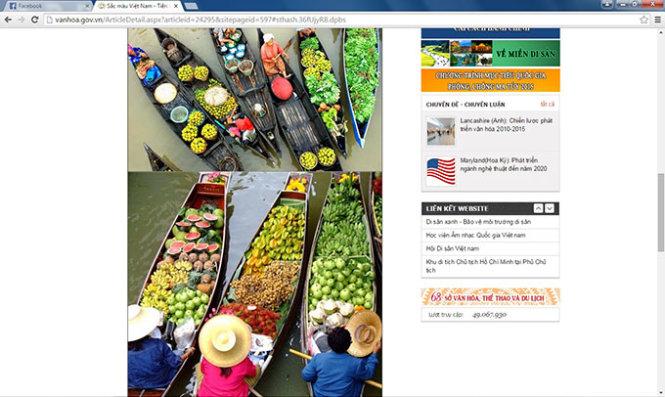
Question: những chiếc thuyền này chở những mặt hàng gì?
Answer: chở những mặt hàng trái cây, nông sản